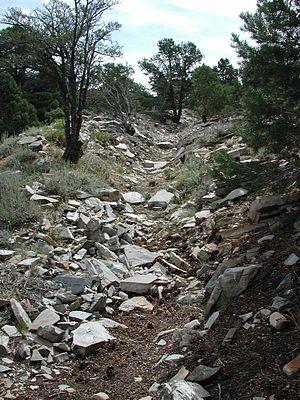
Fossé d'Osceola (est) dans le parc national du Grand Bassin, Nevada, États-Unis
L'Osceola Ditch, ou East Ditch, est un fossé américain situé dans le comté de White Pine, dans le Nevada. Protégé au sein du parc national du Grand Bassin, il est inscrit au Registre national des lieux historiques depuis le 6 juin 1996.